Inside or Outside

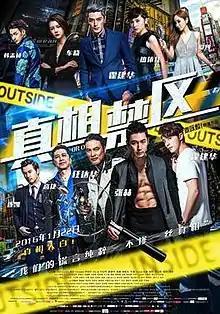
Film poster

Inside or Outside is a 2016 Chinese action thriller directed by Gary Mak and written by Zhong Muxuan. The film stars Simon Yam, Wallace Huo, Jang Hyuk, Rayza and Che Xiao. The film was released in China on 22 January 2016.